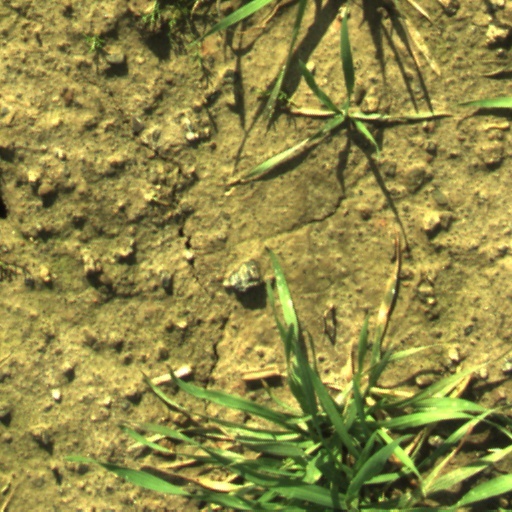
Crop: wheat